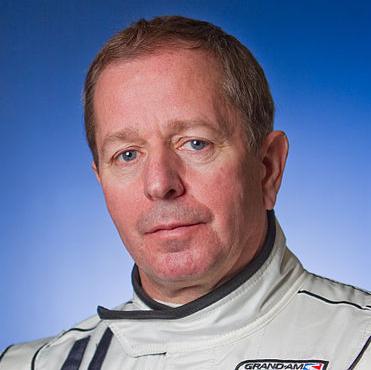
Age: 51